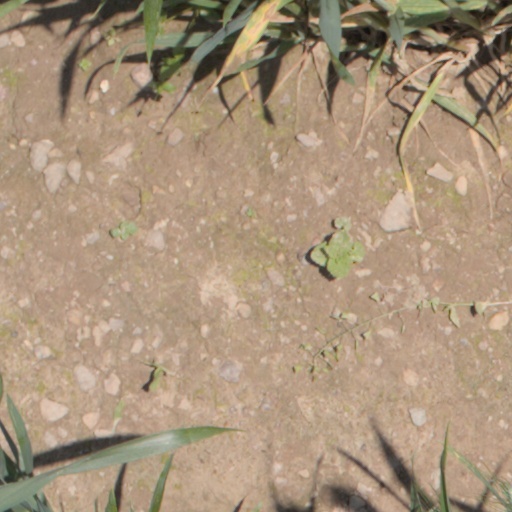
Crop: wheat